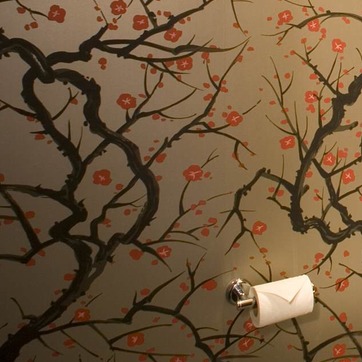
Material: wallpaper